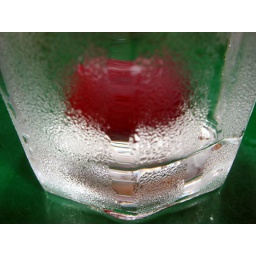
A grape in a glass on a green tray.